List of township-level divisions of Shaanxi

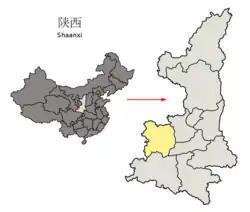
Location of Baoji within Shaanxi

Baoji is divided into three districts and nine counties.